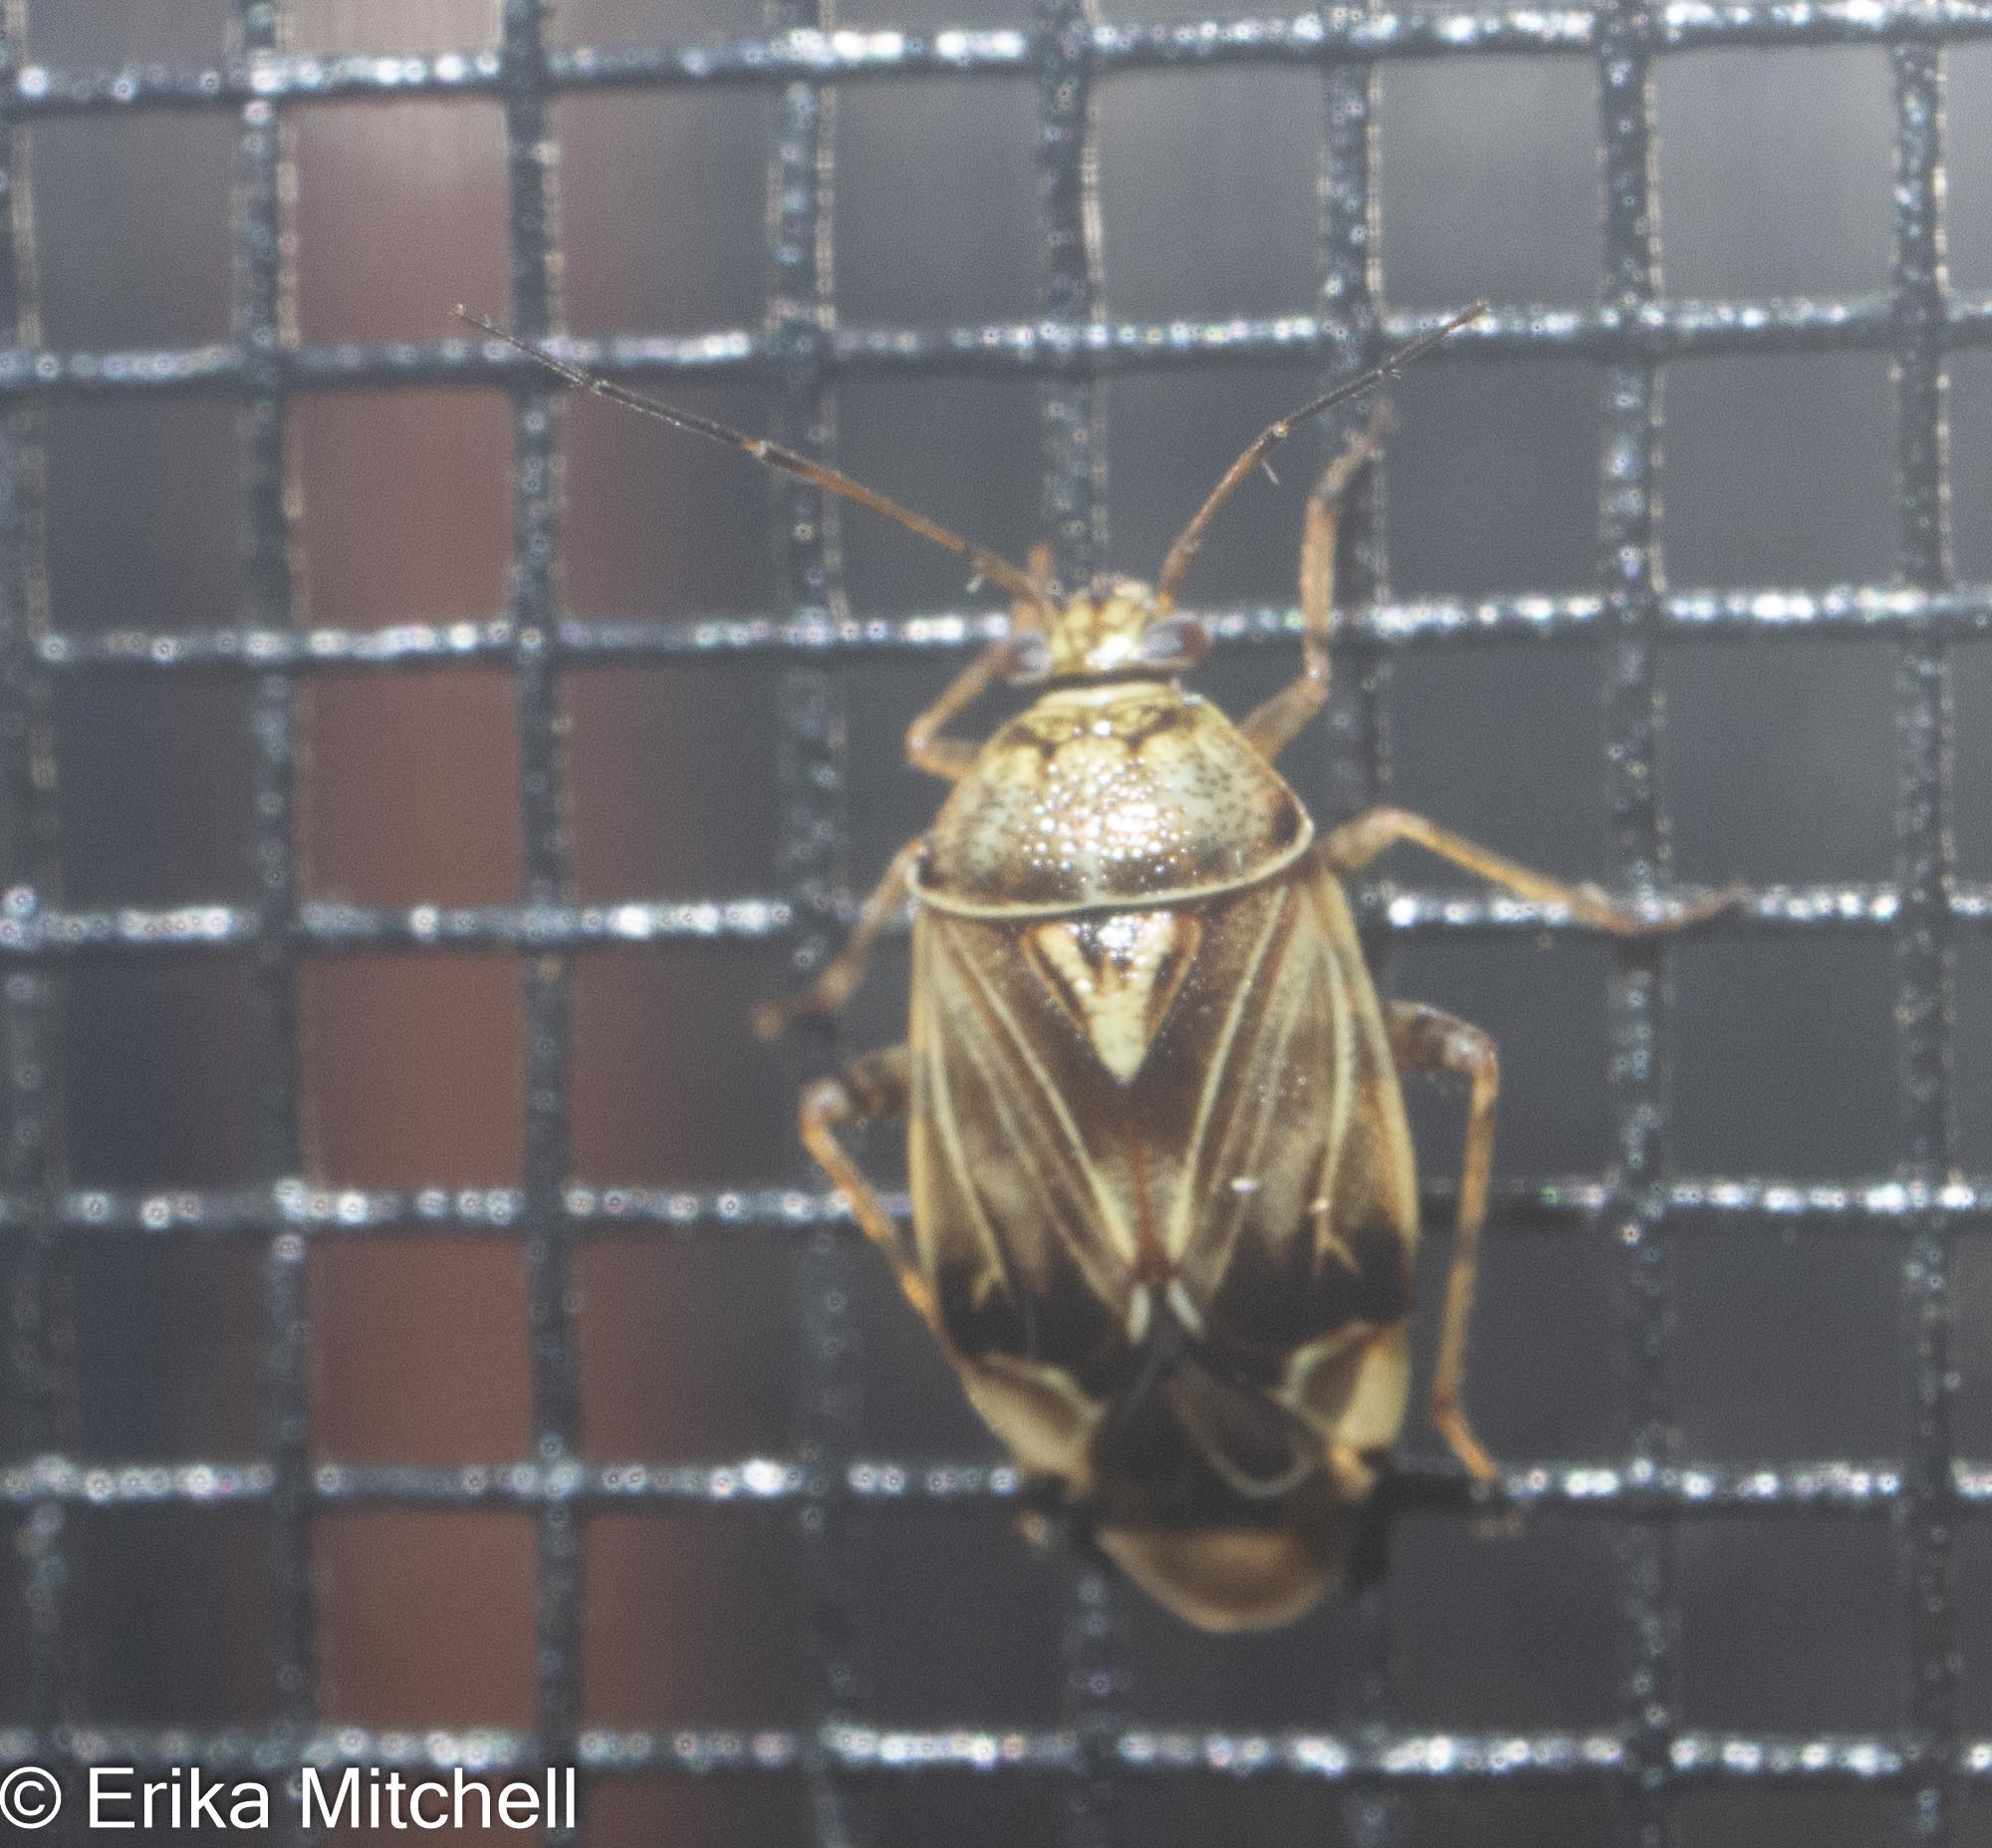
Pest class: lygus_bug